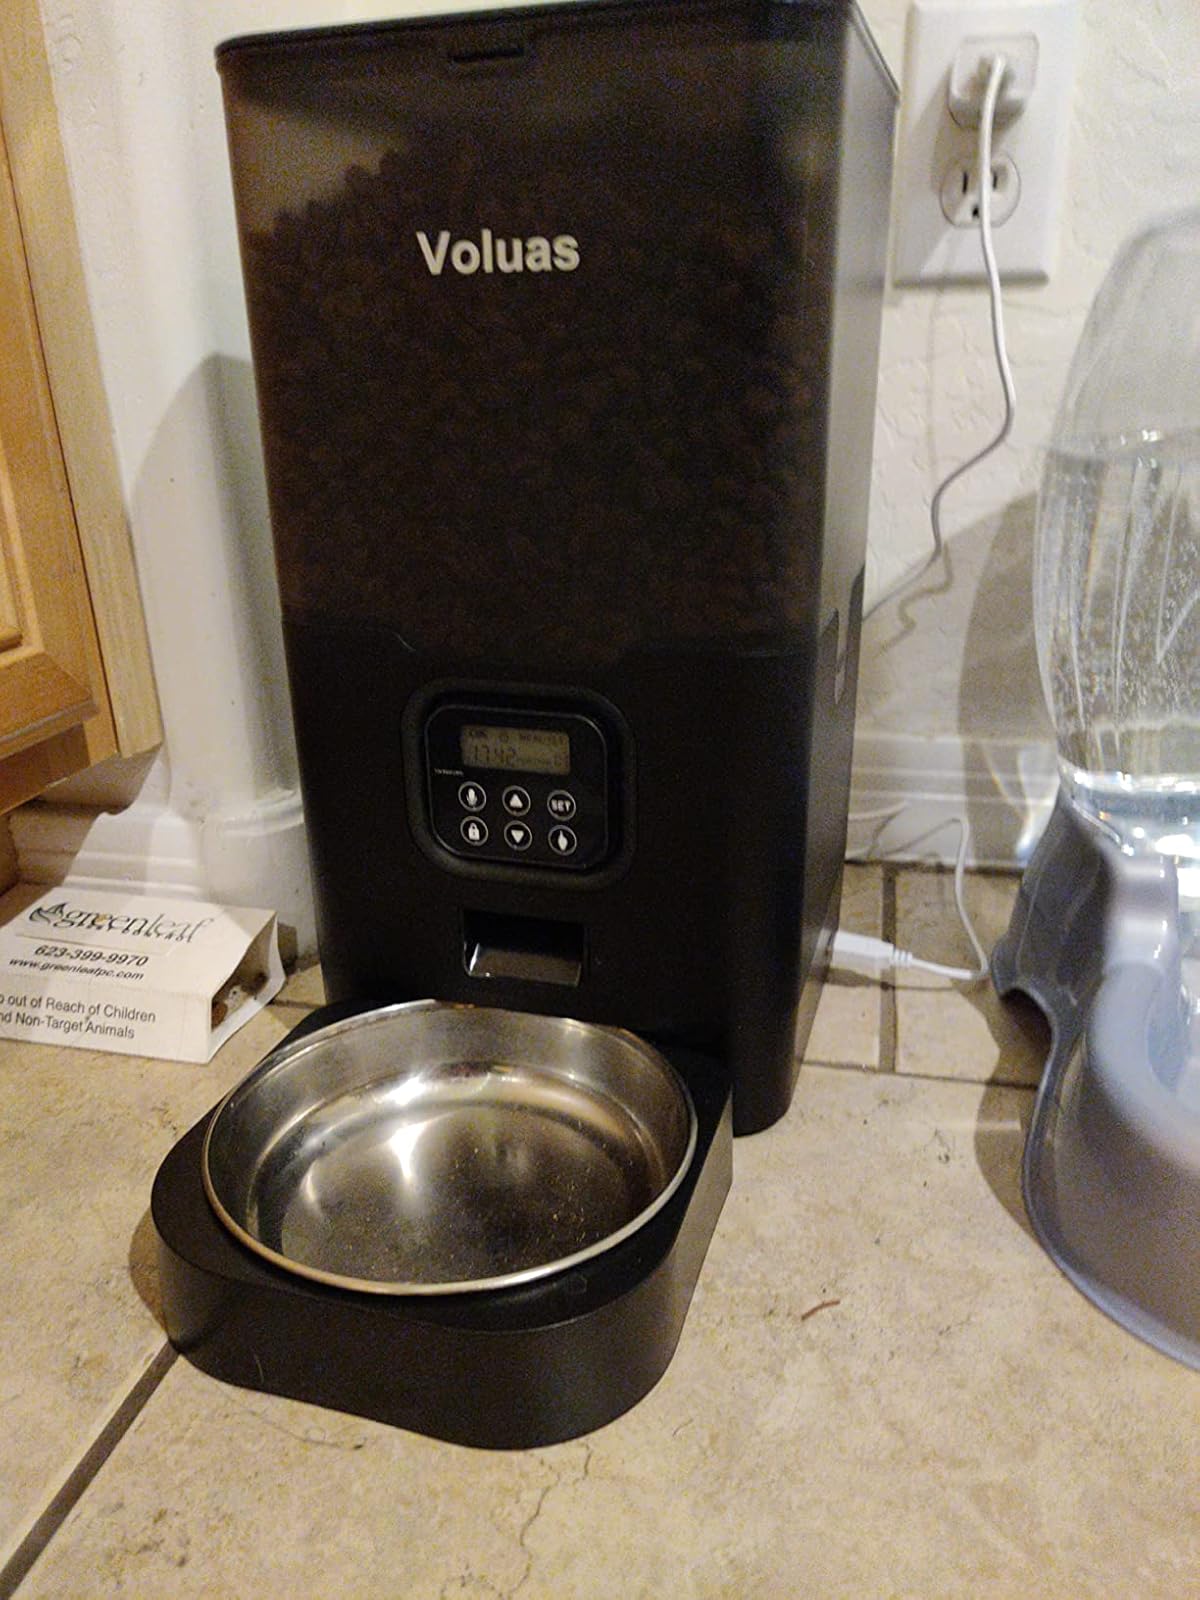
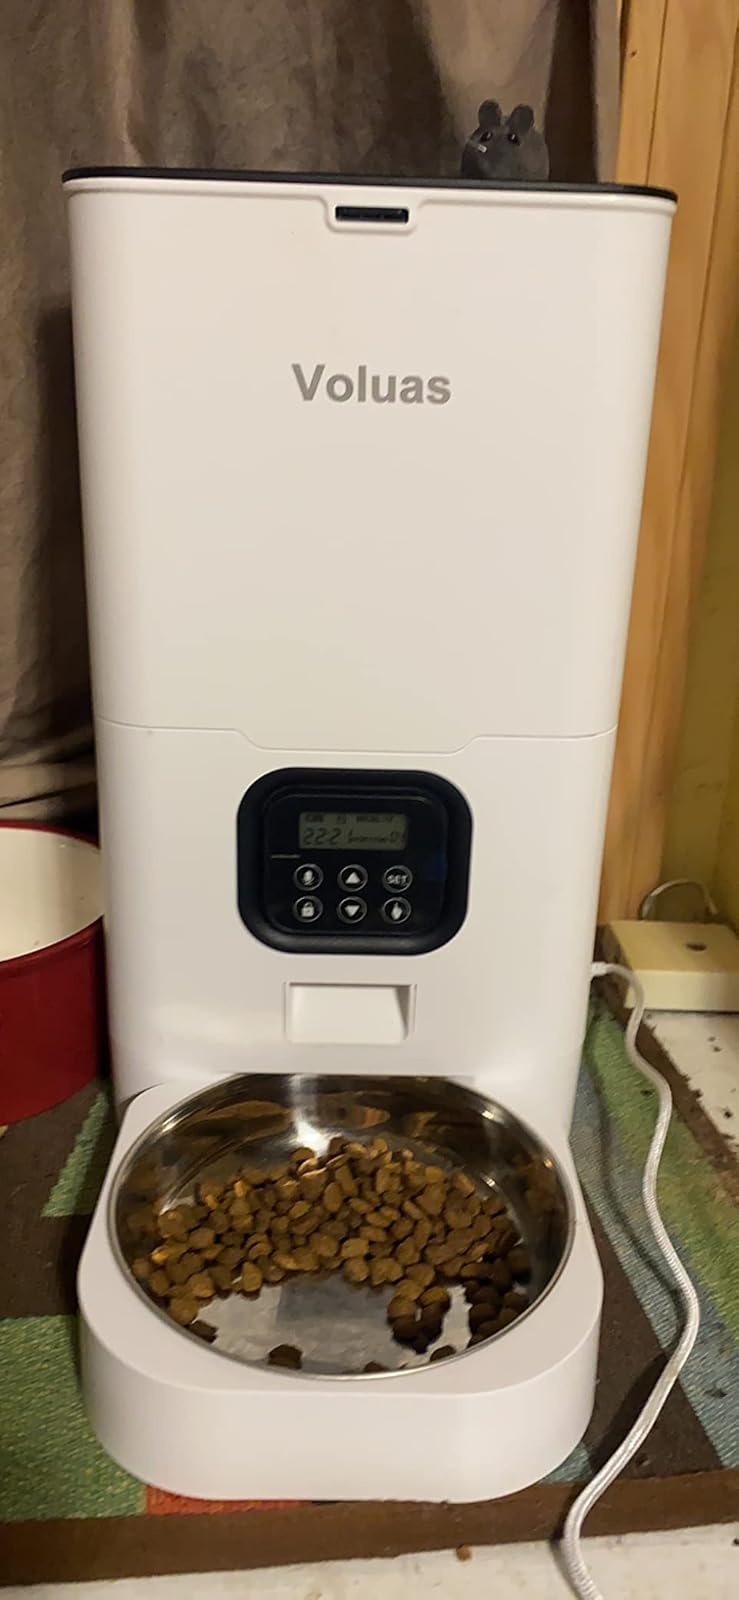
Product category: items_feeder
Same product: no